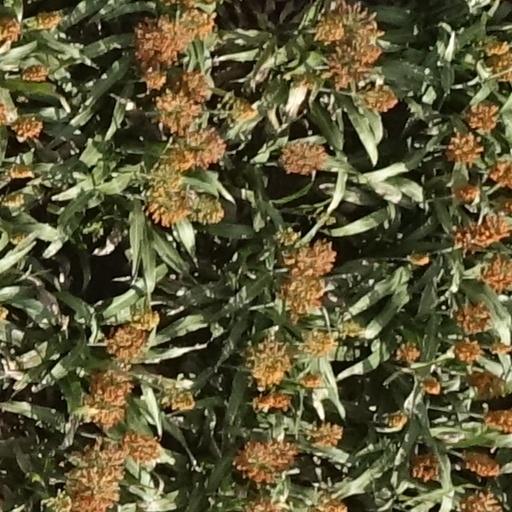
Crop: sorghum